Deggendorf Hauptbahnhof

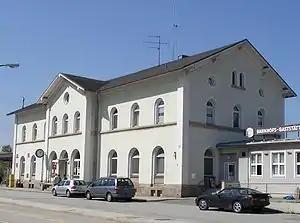
2006

Deggendorf Hauptbahnhof a railway station in the German state of Bavaria, classified by Deutsche Bahn as a category 5 station. It is not currently part of any transport association, so standard DB fares apply. It is planned that it will be integrated in the network area of the Transport Community of Deggendorf District ("Verkehrsgemeinschaft Landkreis Deggendorf").